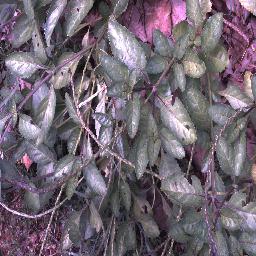
Label: snake_weed